Christopher Samba

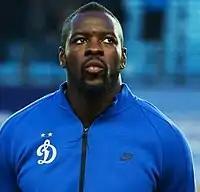
Samba pictured in the club's pre–match against PSV Eindhoven in the UEFA Europa League match.

At the start of the 2014–15 season, Samba started the season well when he scored the club's second goal of the game, in a 7–2 win against Rostov in the opening game of the season. Ten days later on 13 August 2013, Samba scored his second goal of the season, in a 2–0 win against Ufa. He then scored in both legs against Omonia in the UEFA Europa League Play–Offs, resulting a 4–3 win on aggregate to progress to the group stage. He continued to regain his first team place, playing in the centre–back position. Samba scored his fifth goal of the season, in a 3–2 loss against Zenit Saint Petersburg on 13 September 2014. However, during a 3–2 win against Torpedo Moscow on 22 September 2014, he was subjected to racist taunts from the opposition team, leading him to show an "unpleasant gesture"' to Torpedo fans. Although the club had to close a section of their stadium for their next match after being sanctioned by Russian Football Union (RFU), Samba, himself, was banned for two match for show an "unpleasant gesture"' to Torpedo fans. Following this, he apologised to the supporters of Torpedo Moscow for his action. After serving a two match suspension, Samba returned to the starting line–up, starting the whole game, in a 2–2 draw against Lokomotiv Moscow on 2 November 2014. He captained Dynamo Moscow for the first time and helped the side draw 1–1 against Rubin Kazan on 30 November 2014. On 26 April 2015, Samba scored his sixth goal of the season, in a 2–2 draw against Rostov. Despite missing two matches later in the 2014–15 season, he went on to make thirty–seven appearances and scoring six times in all competitions.